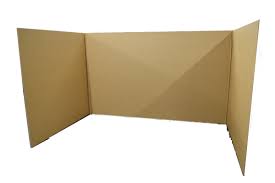
Label: cardboard